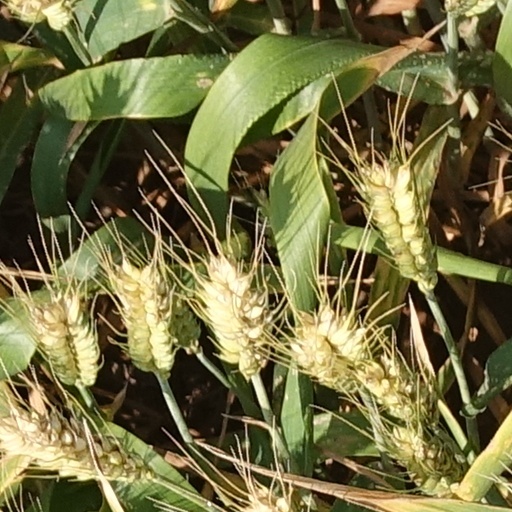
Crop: wheat